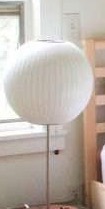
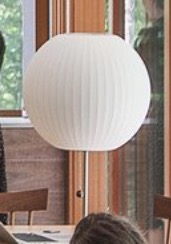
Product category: misc
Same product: yes